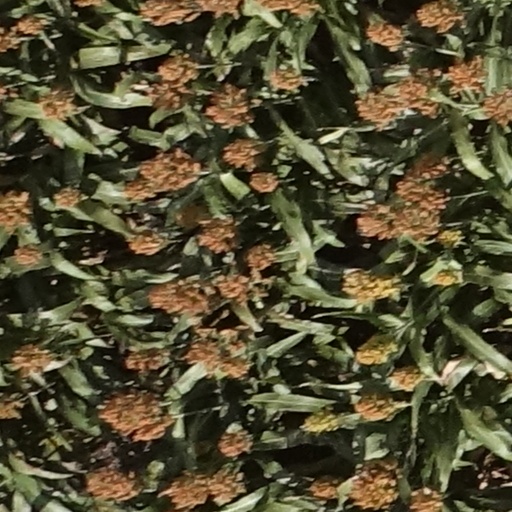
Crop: sorghum